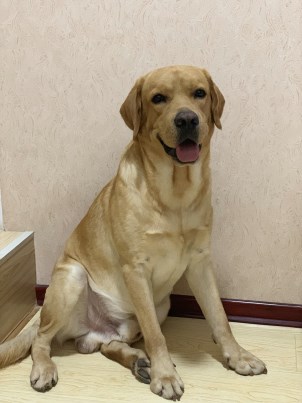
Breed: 3580-n000122-Labrador_retriever